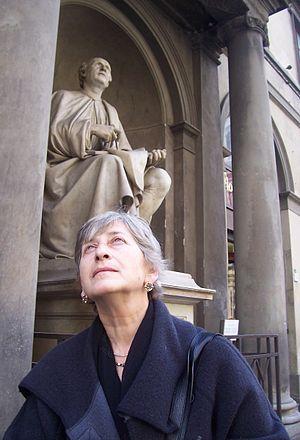
Olga Alexandrovna Sedakova, née le 26 décembre 1949 à Moscou, est une poétesse, traductrice, philologue et ethnographe russe. Elle est candidate en sciences en 1983, docteur honoris causa en théologie de l'université d'humanités de Minsk, et tient depuis 1991 la chaire de théorie et d'histoire de la culture mondiale à la faculté de philosophie de l'université de Moscou. Elle est également collaboratrice scientifique senior à l'institut de théorie et d'histoire de la culture mondiale de l'université de Moscou.